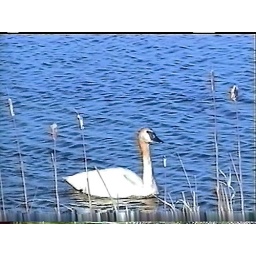
This majestic swan was captured up in my home state Minn it is a TRUMPTER SWAN, GORGOUS BIRD INDEED.